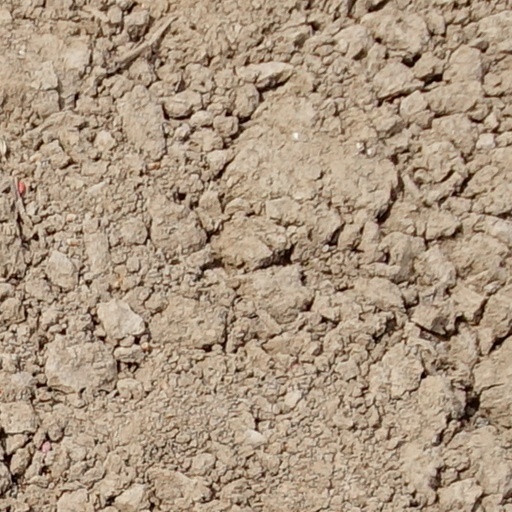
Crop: wheat